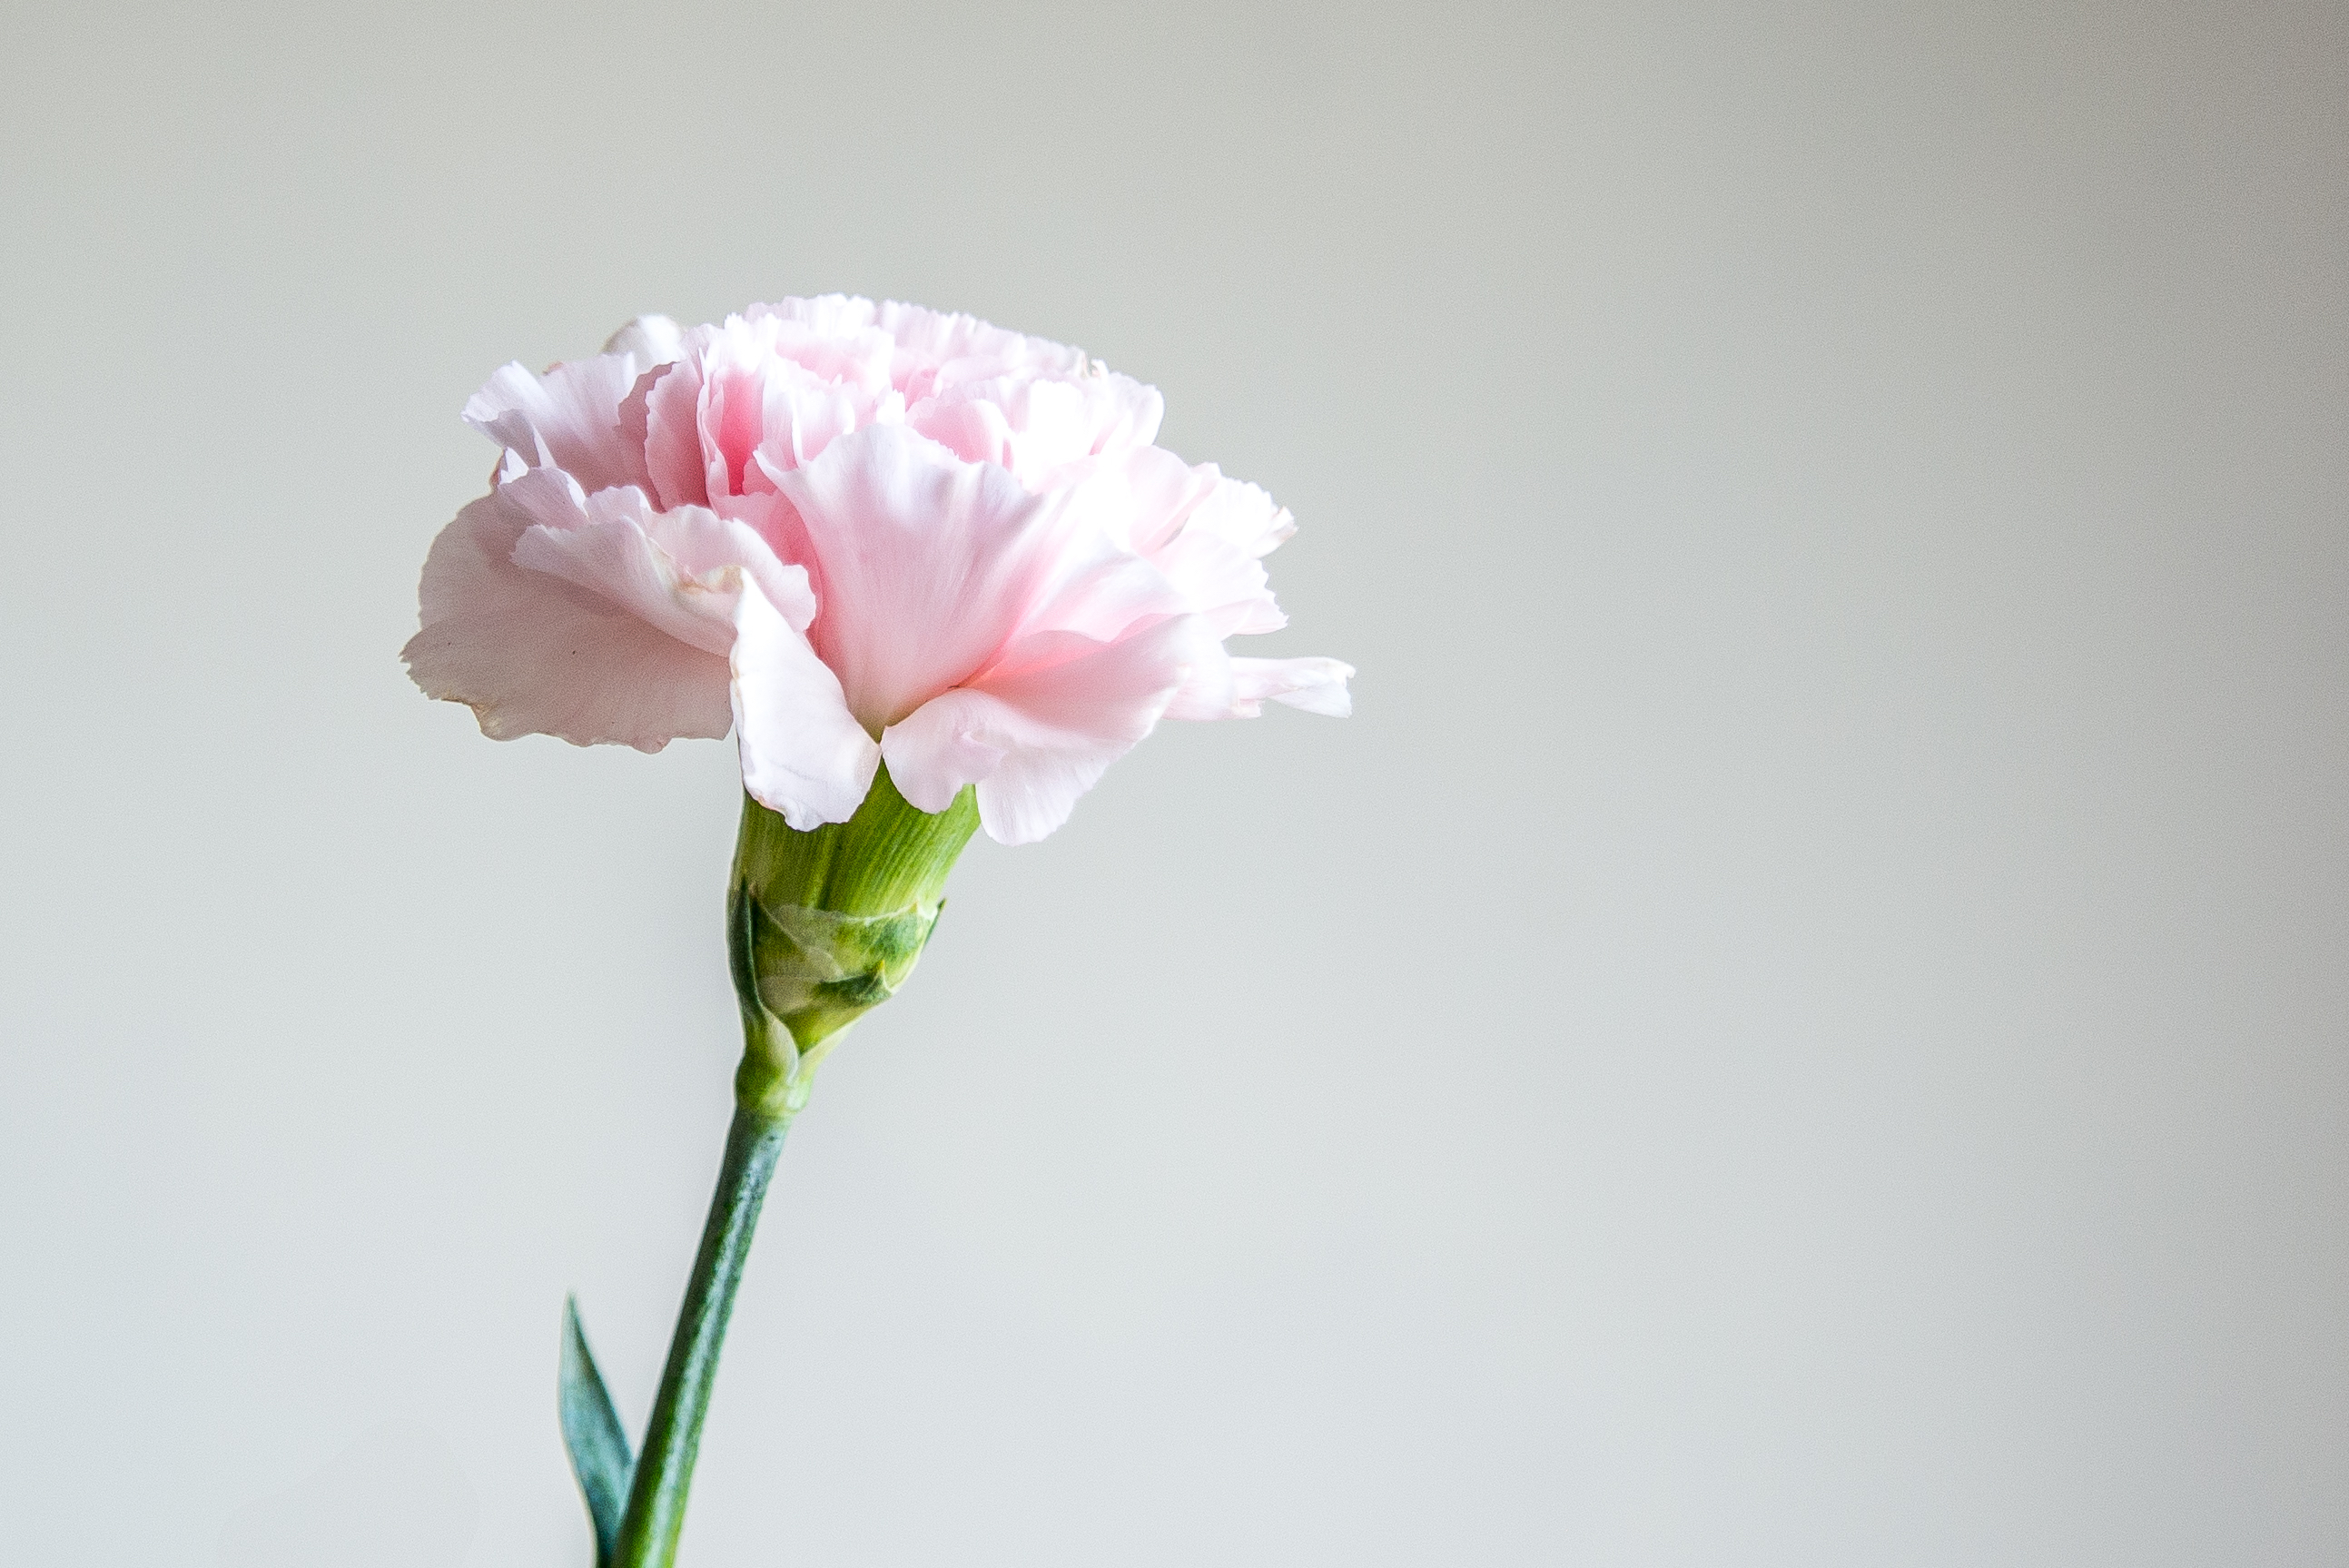
blossom, plant, flower, petal, pink, flora, close up, carnation, poppy, floristry, dianthus, macro photography, flowering plant, flower bouquet, cut flowers, plant stem, land plant